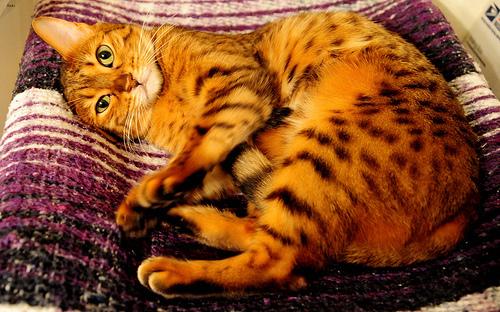
Breed: Bengal